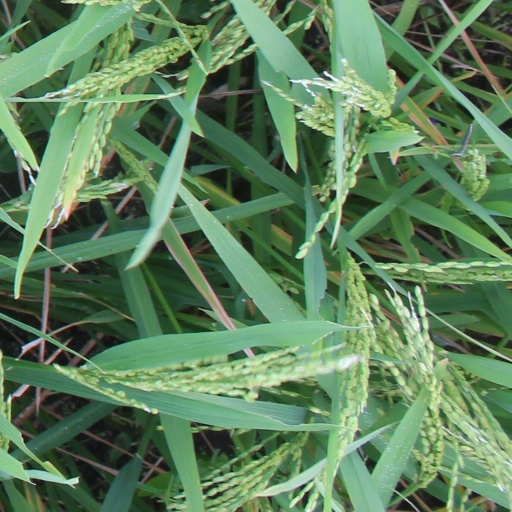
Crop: rice